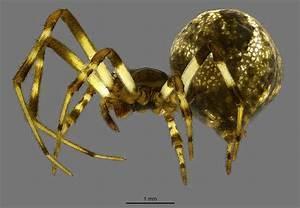
spider